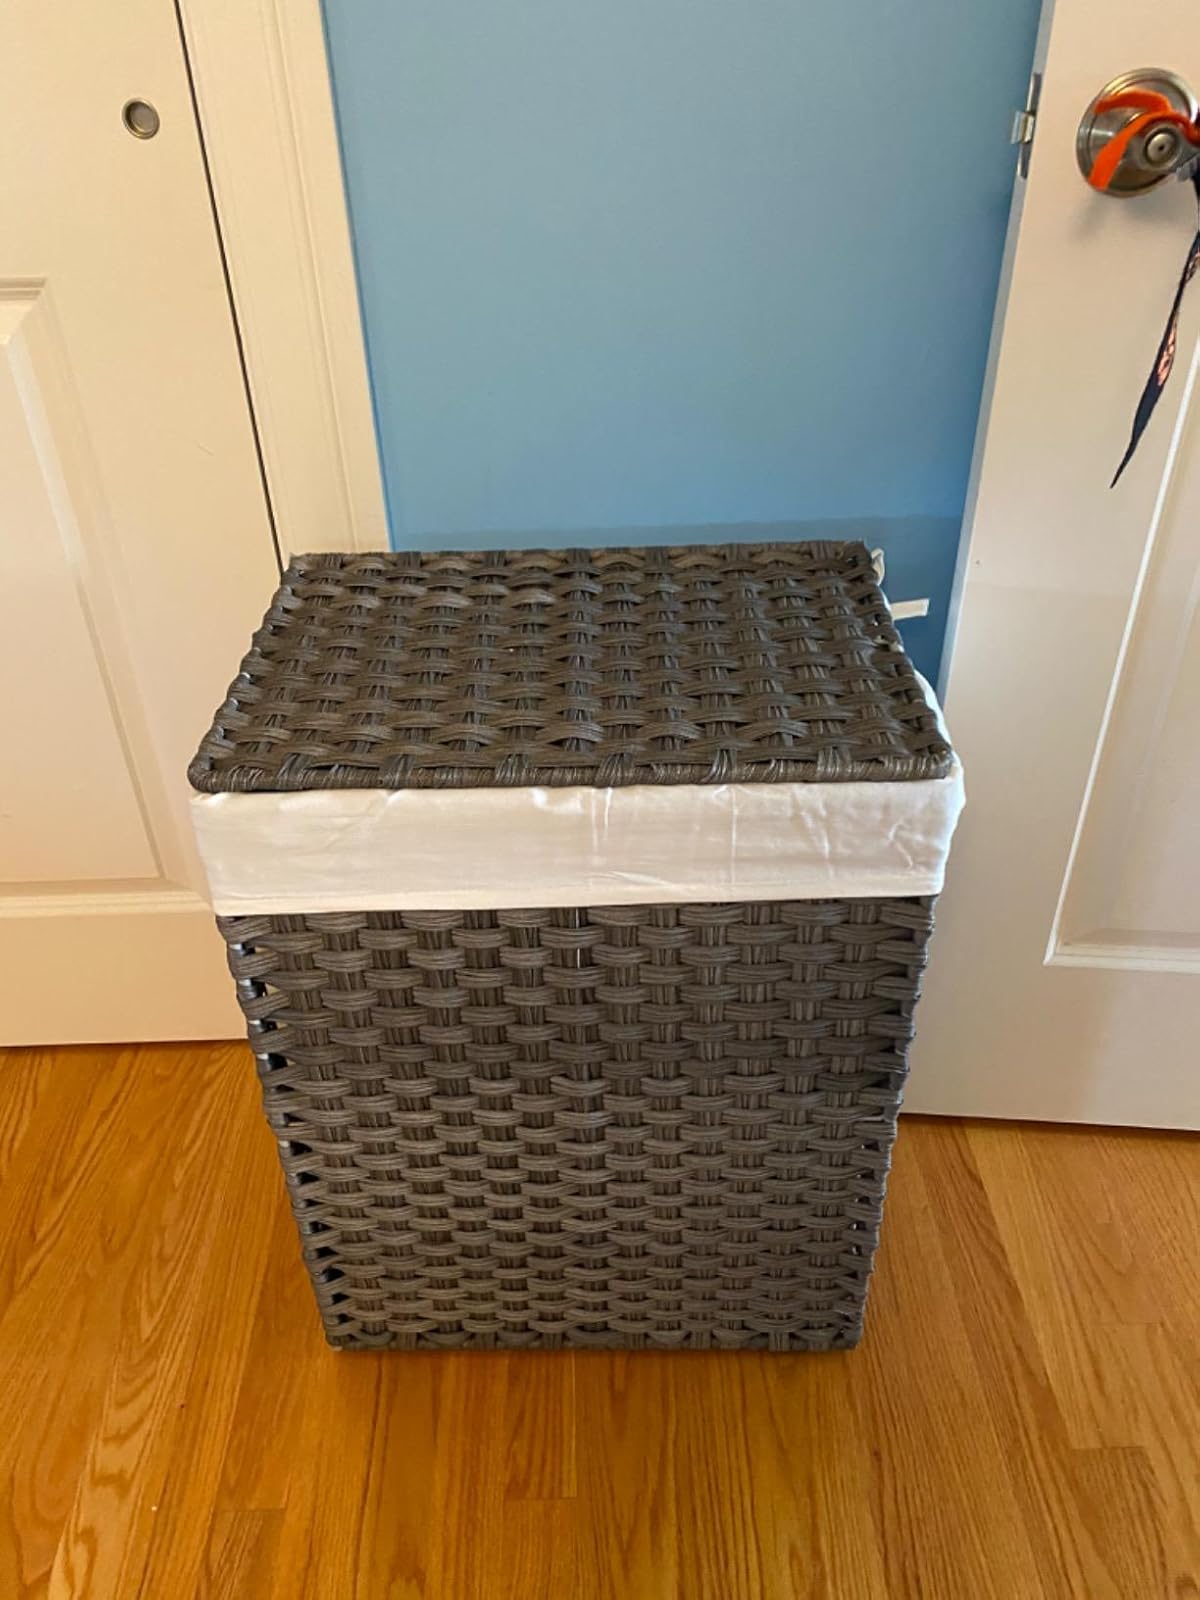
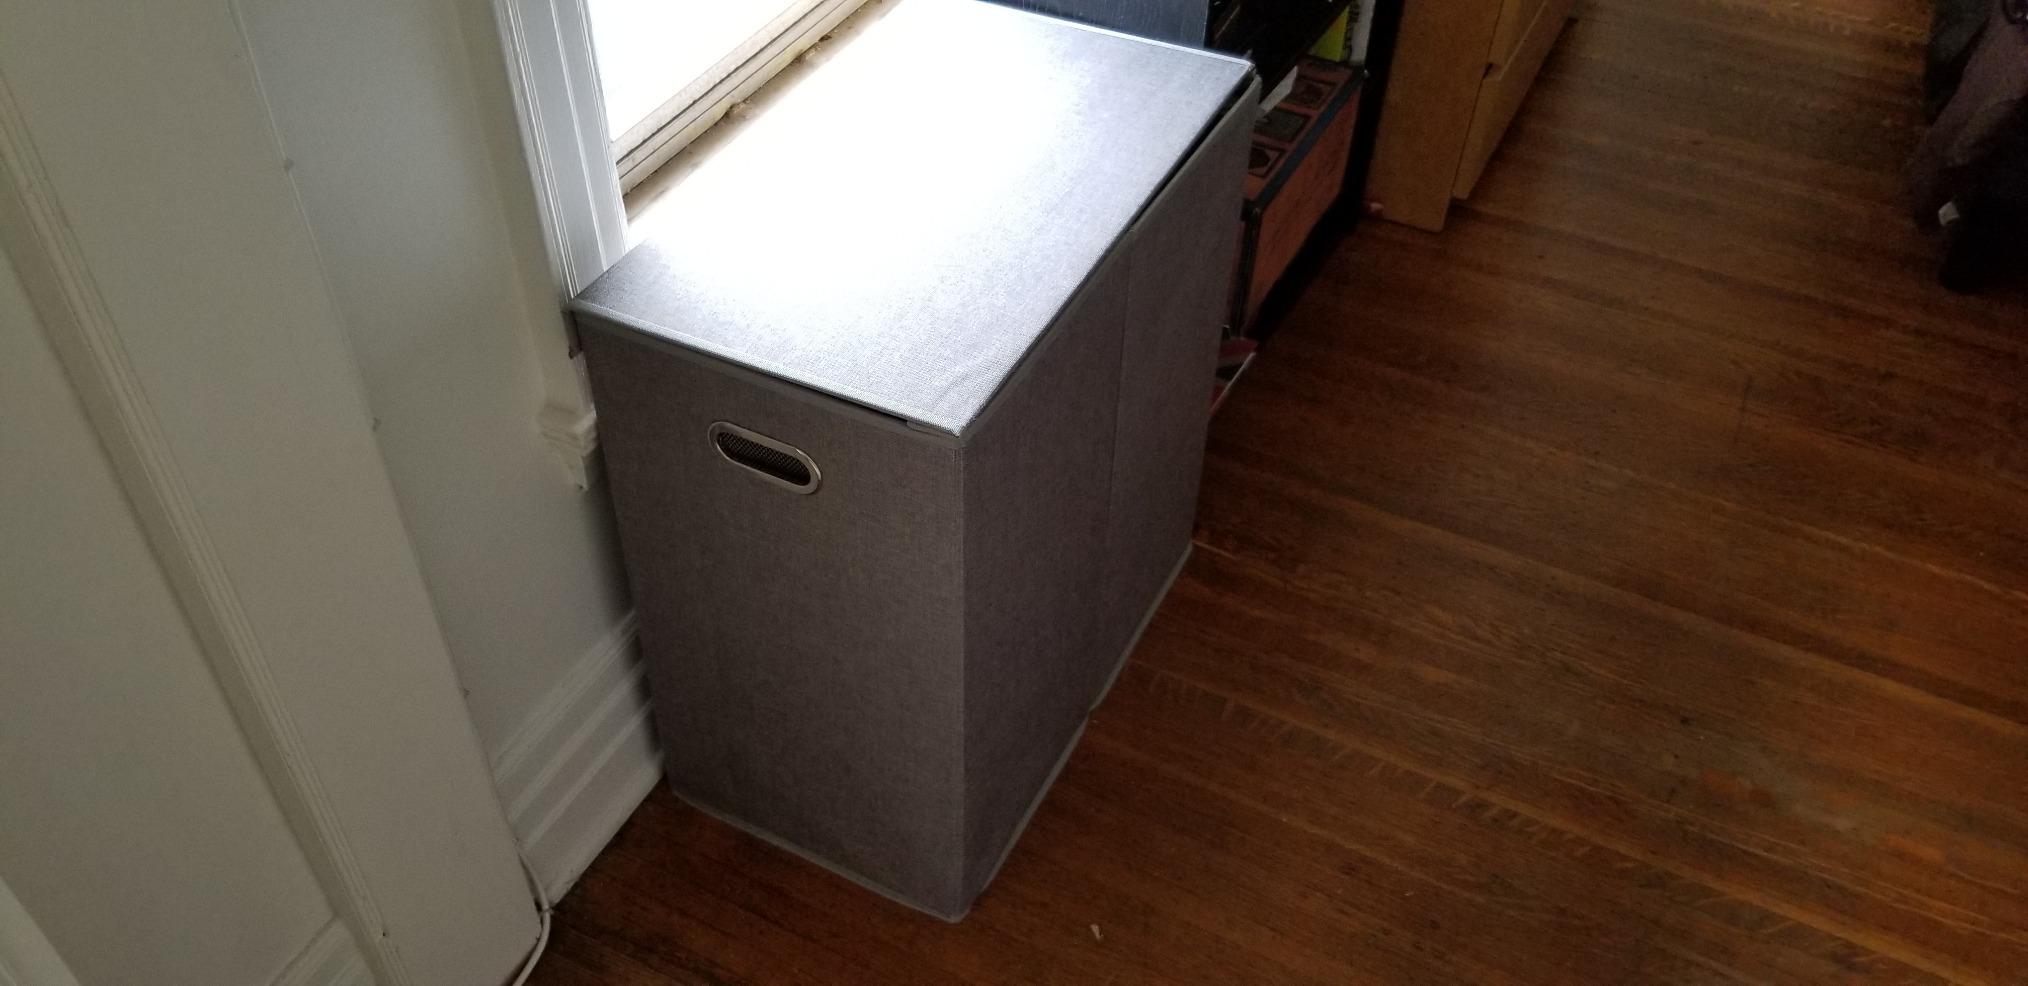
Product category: items_hamper
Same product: no